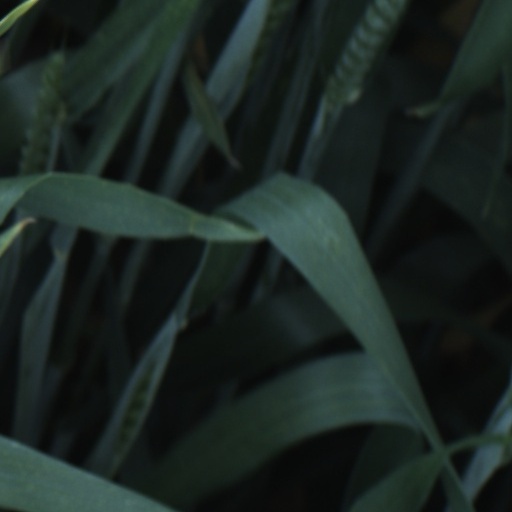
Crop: wheat